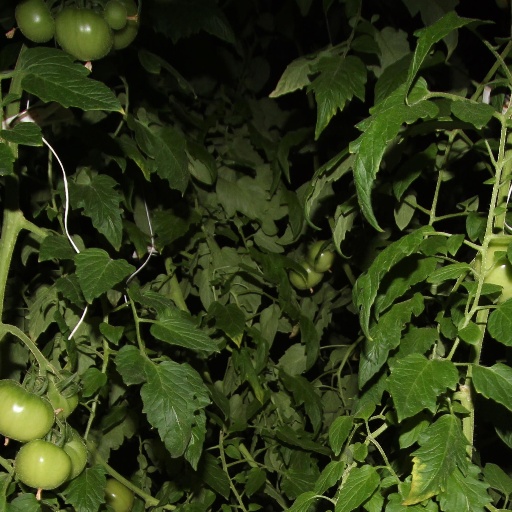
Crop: tomato